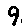
Label: 9